Justice League Dark

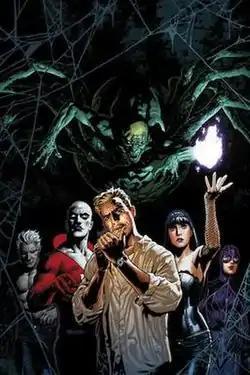
Textless cover of "Justice League Dark" #9 (July 2012), art by Ryan Sook

Justice League Dark, or JLD, is a superhero team appearing in American comic books published by DC Comics. The team made their debut in "Justice League Dark" #1 (September 2011). The team features some of the more supernatural characters in the DC Universe, handling mystical threats and situations deemed outside the scope of the traditional Justice League. Similarly to the "Justice League" title, the team features well-known characters such as John Constantine, Zatanna, Doctor Fate, and Wonder Woman while also bringing exposure to lesser-known supernatural characters. Two animated films were produced based on the team: "Justice League Dark" (2017) and "" (2020).